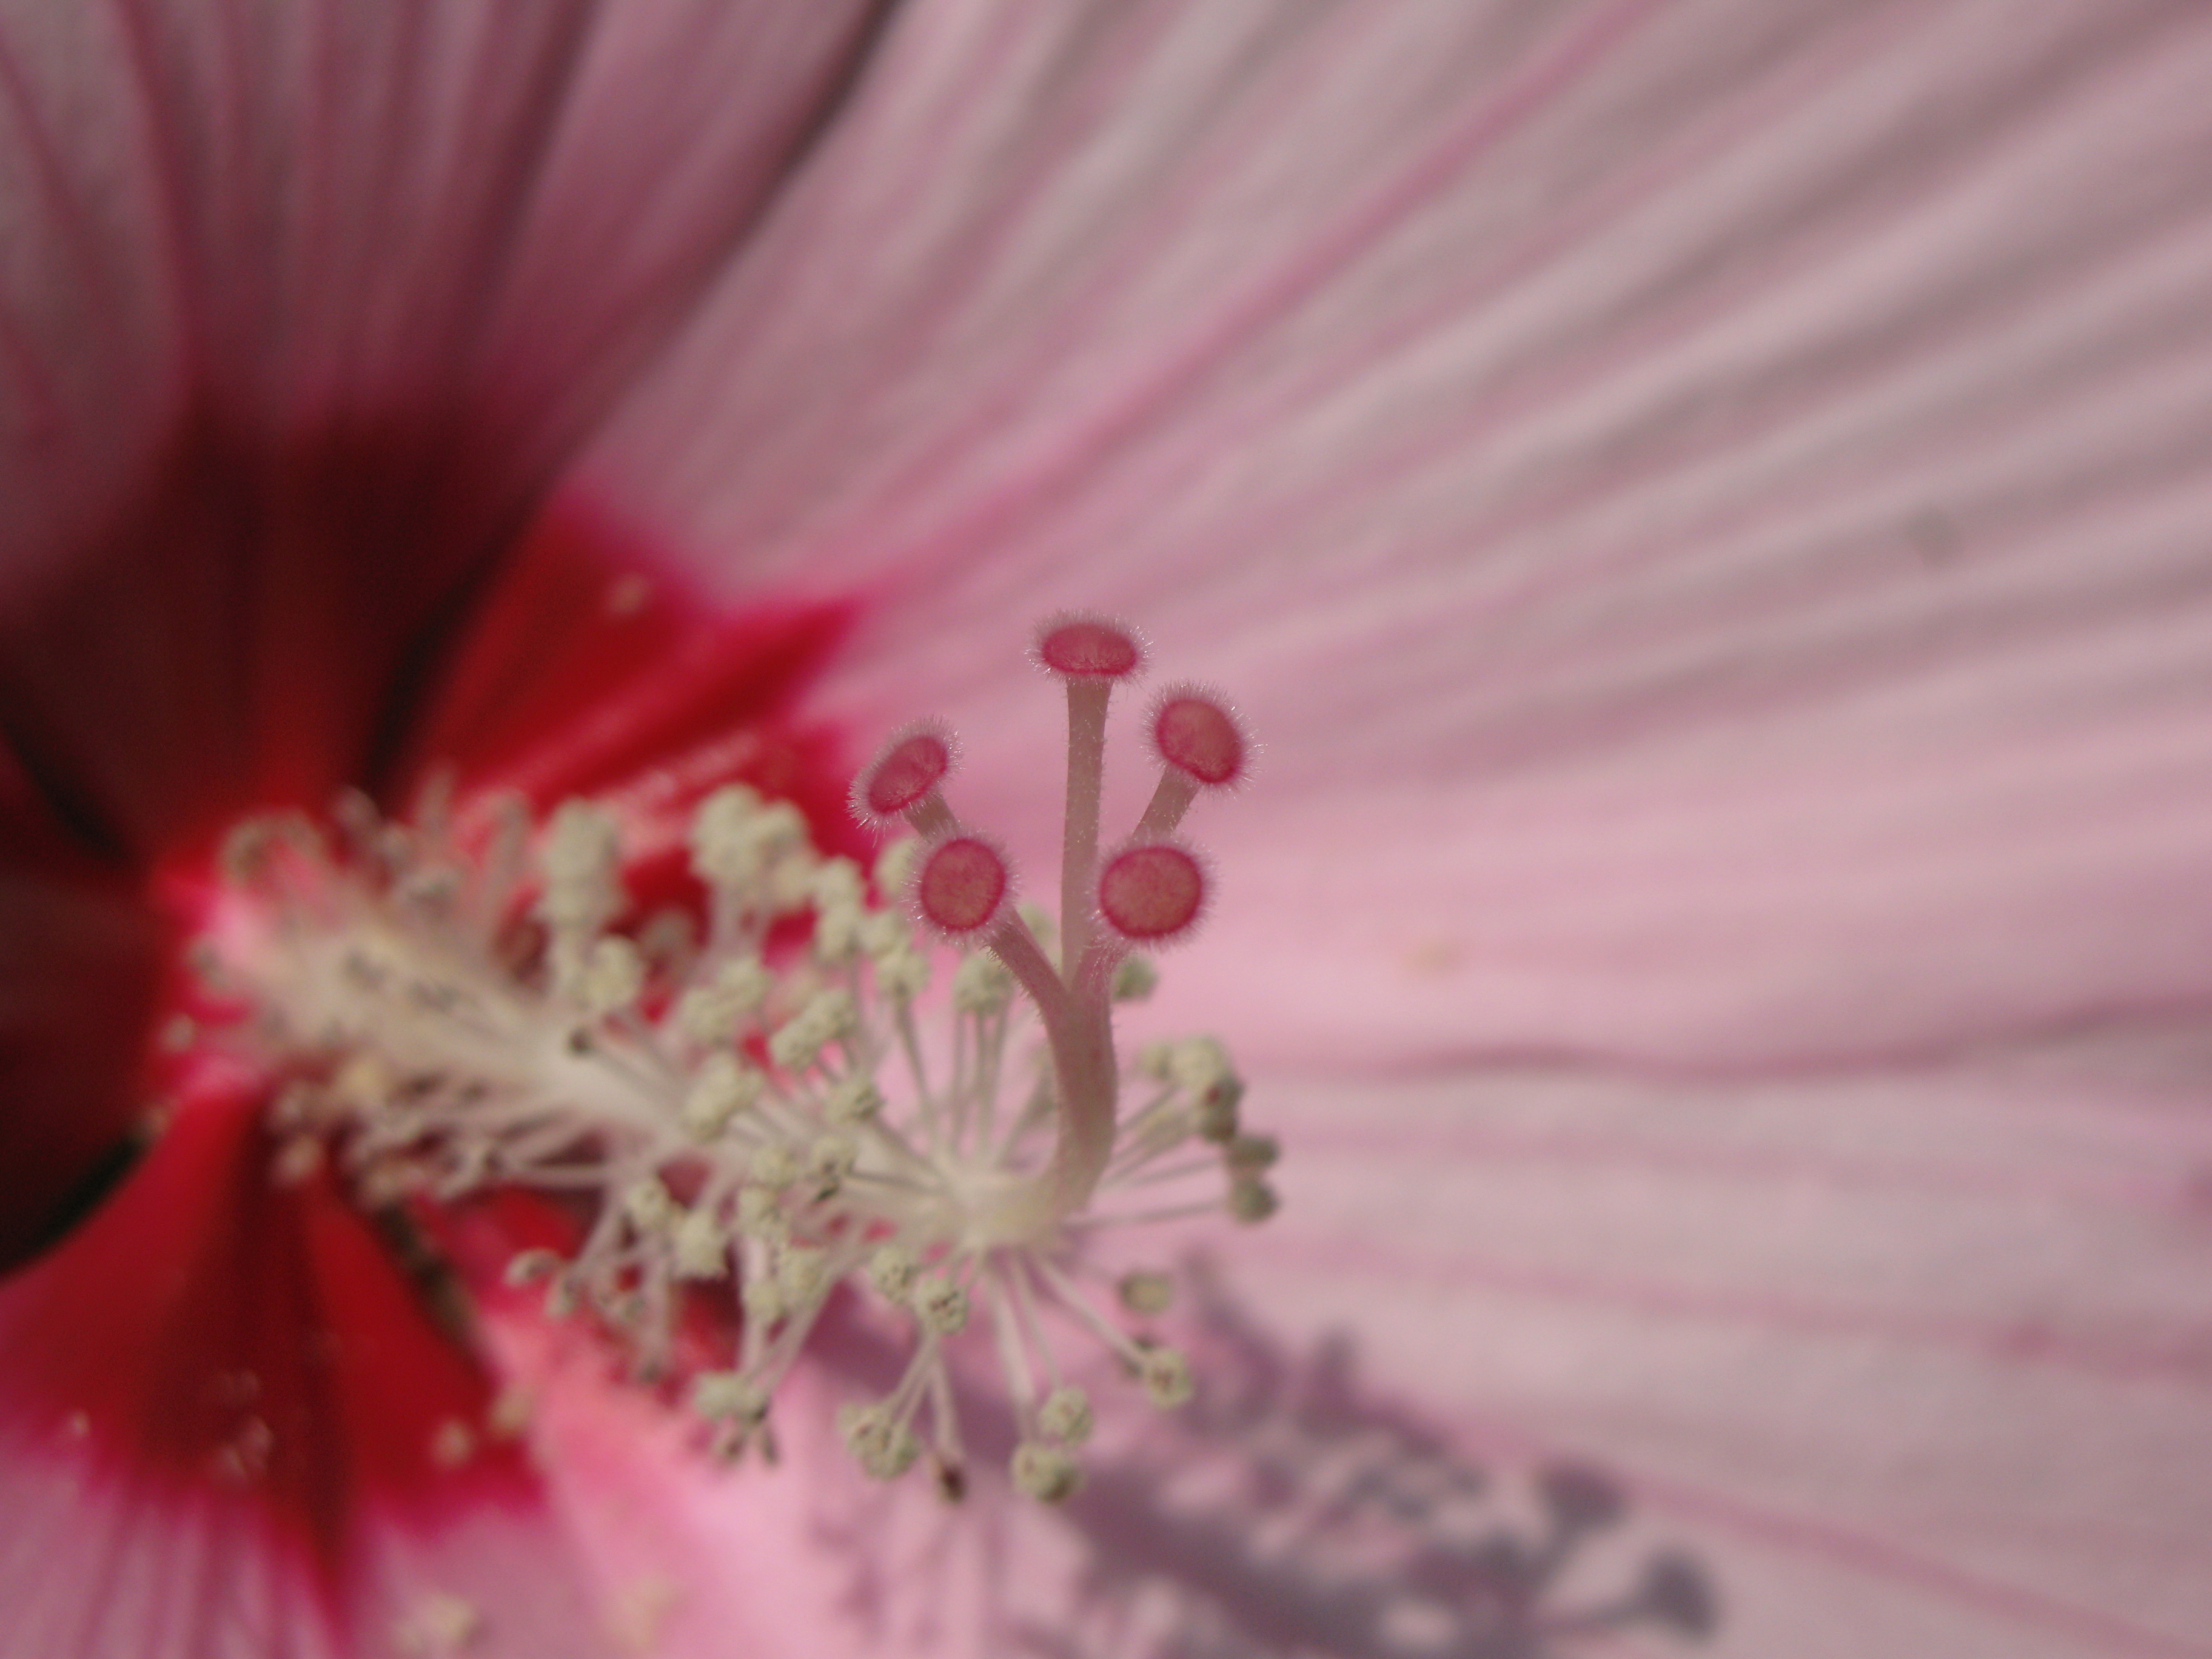
blossom, plant, photography, flower, petal, high, red, pink, flora, cherry blossom, close up, hires, hibiscus, cv, hi, res, g7, macro photography, flowering plant, land plant